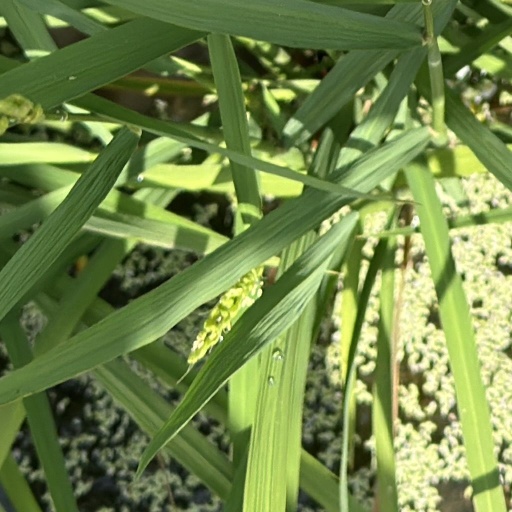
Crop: rice